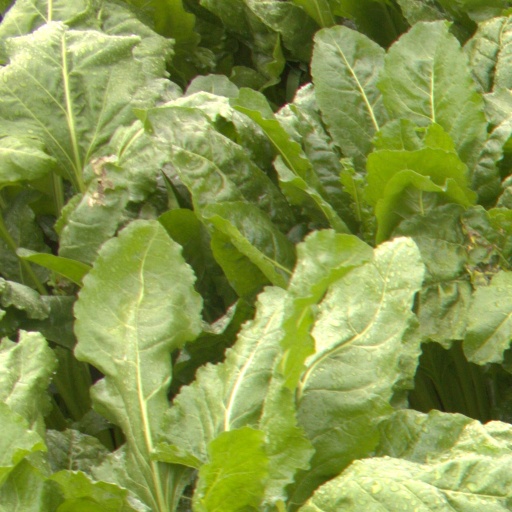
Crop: sugar beet